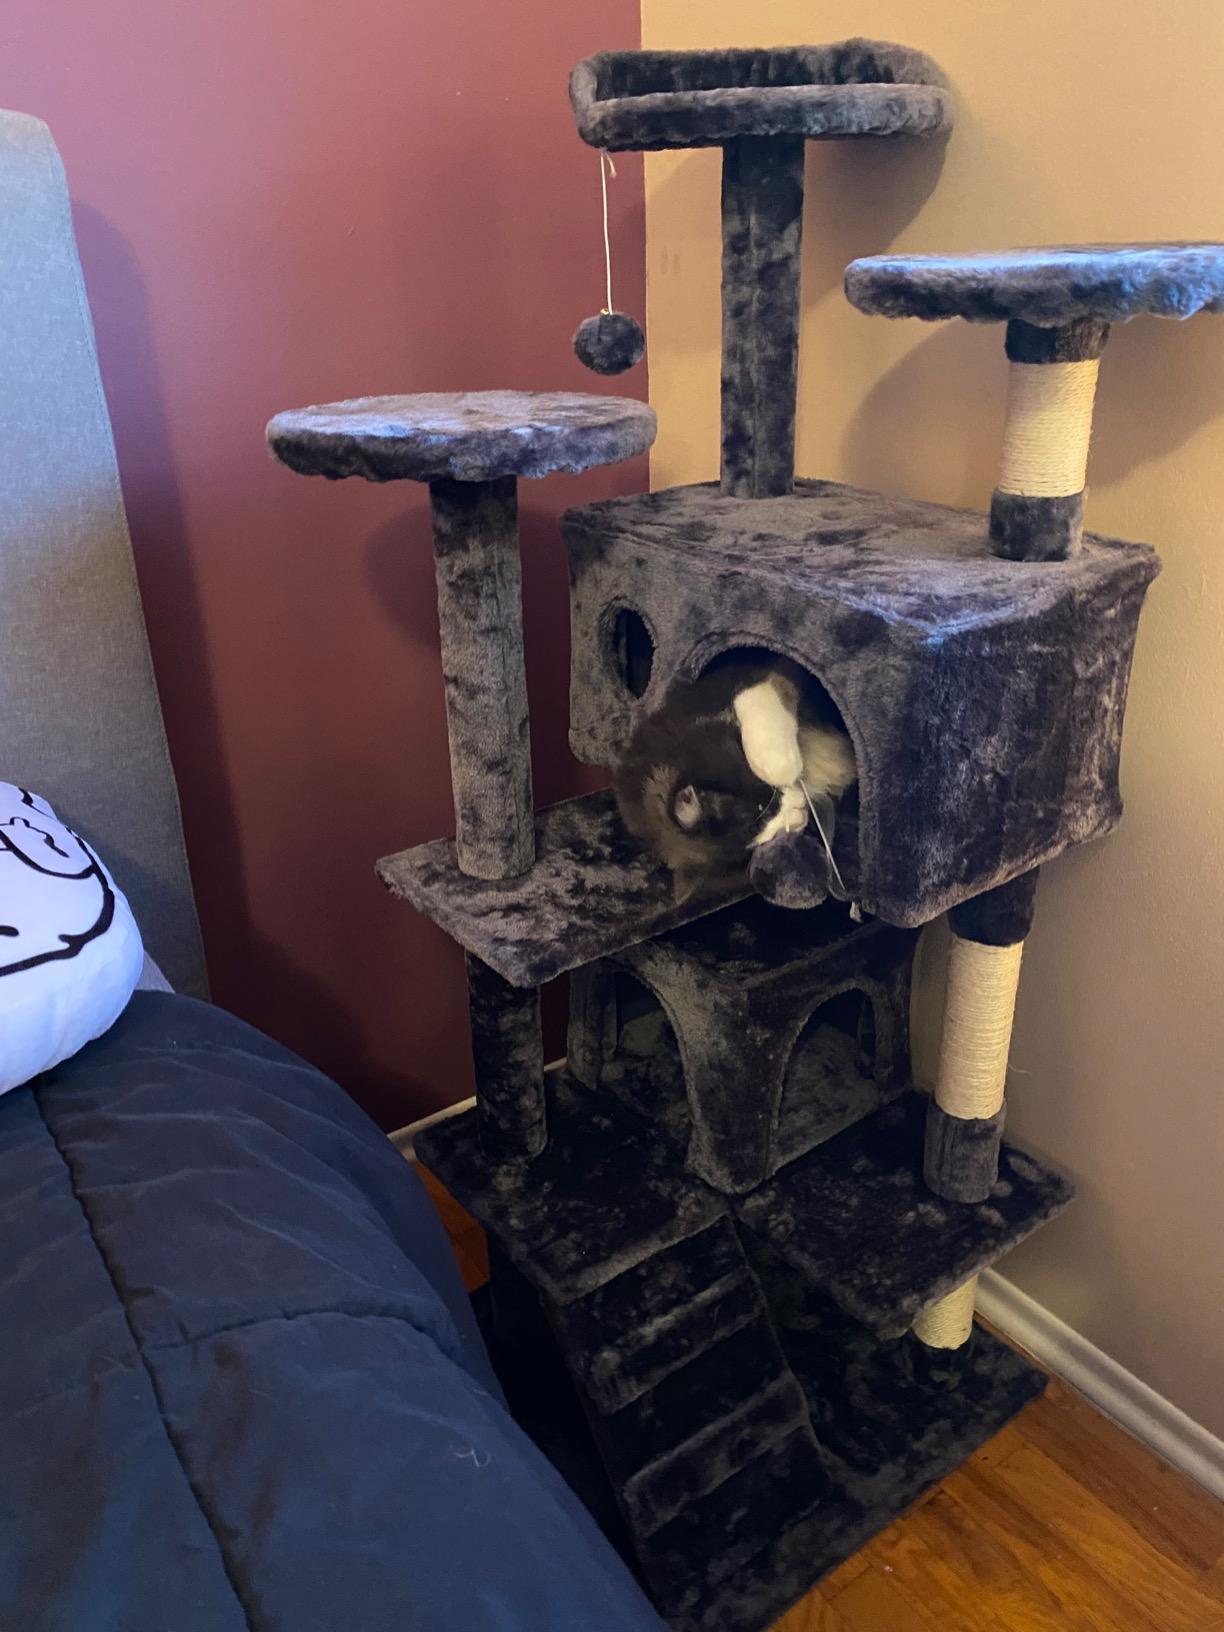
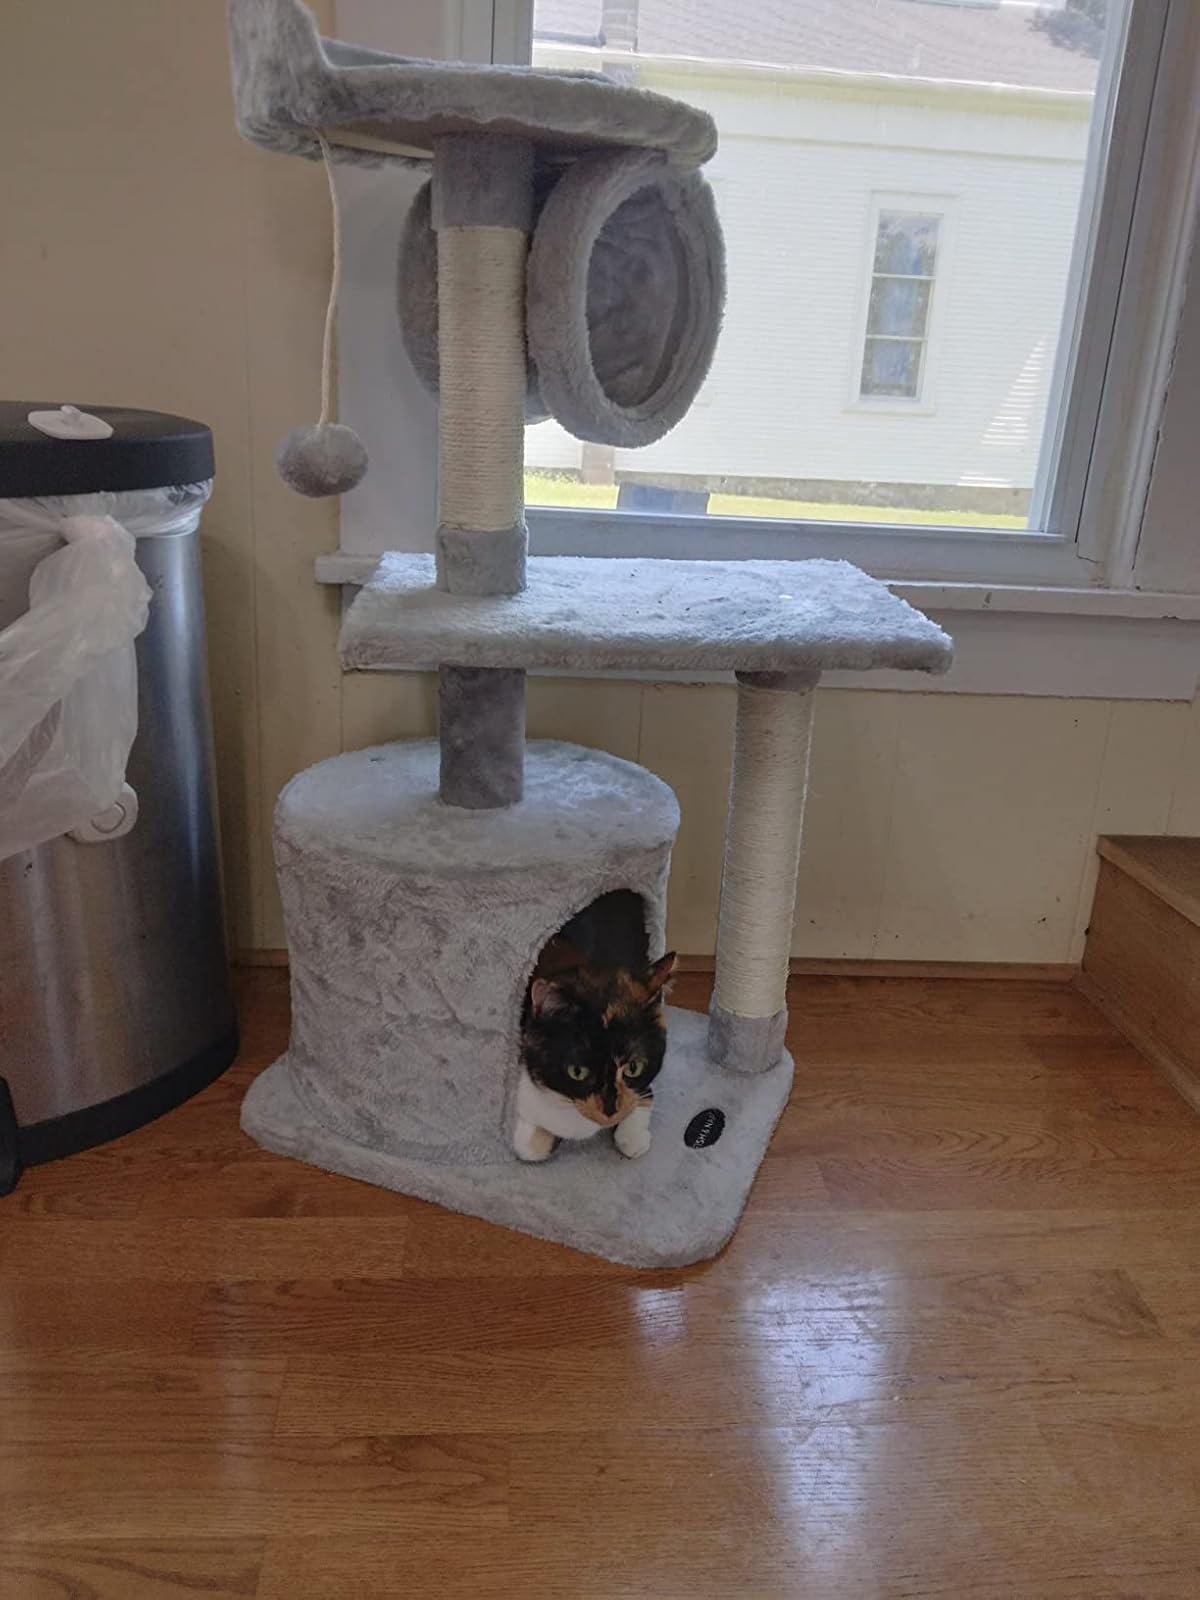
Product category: items_cat tree
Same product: no